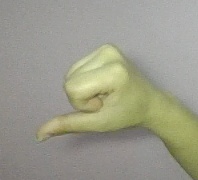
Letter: waw